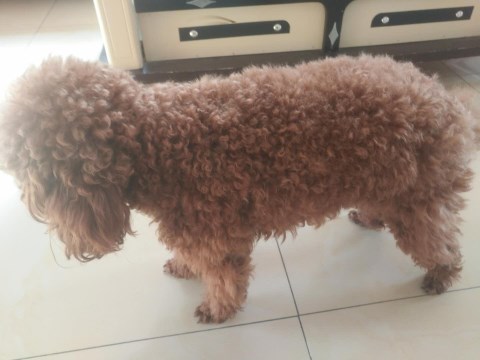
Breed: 7449-n000128-teddy